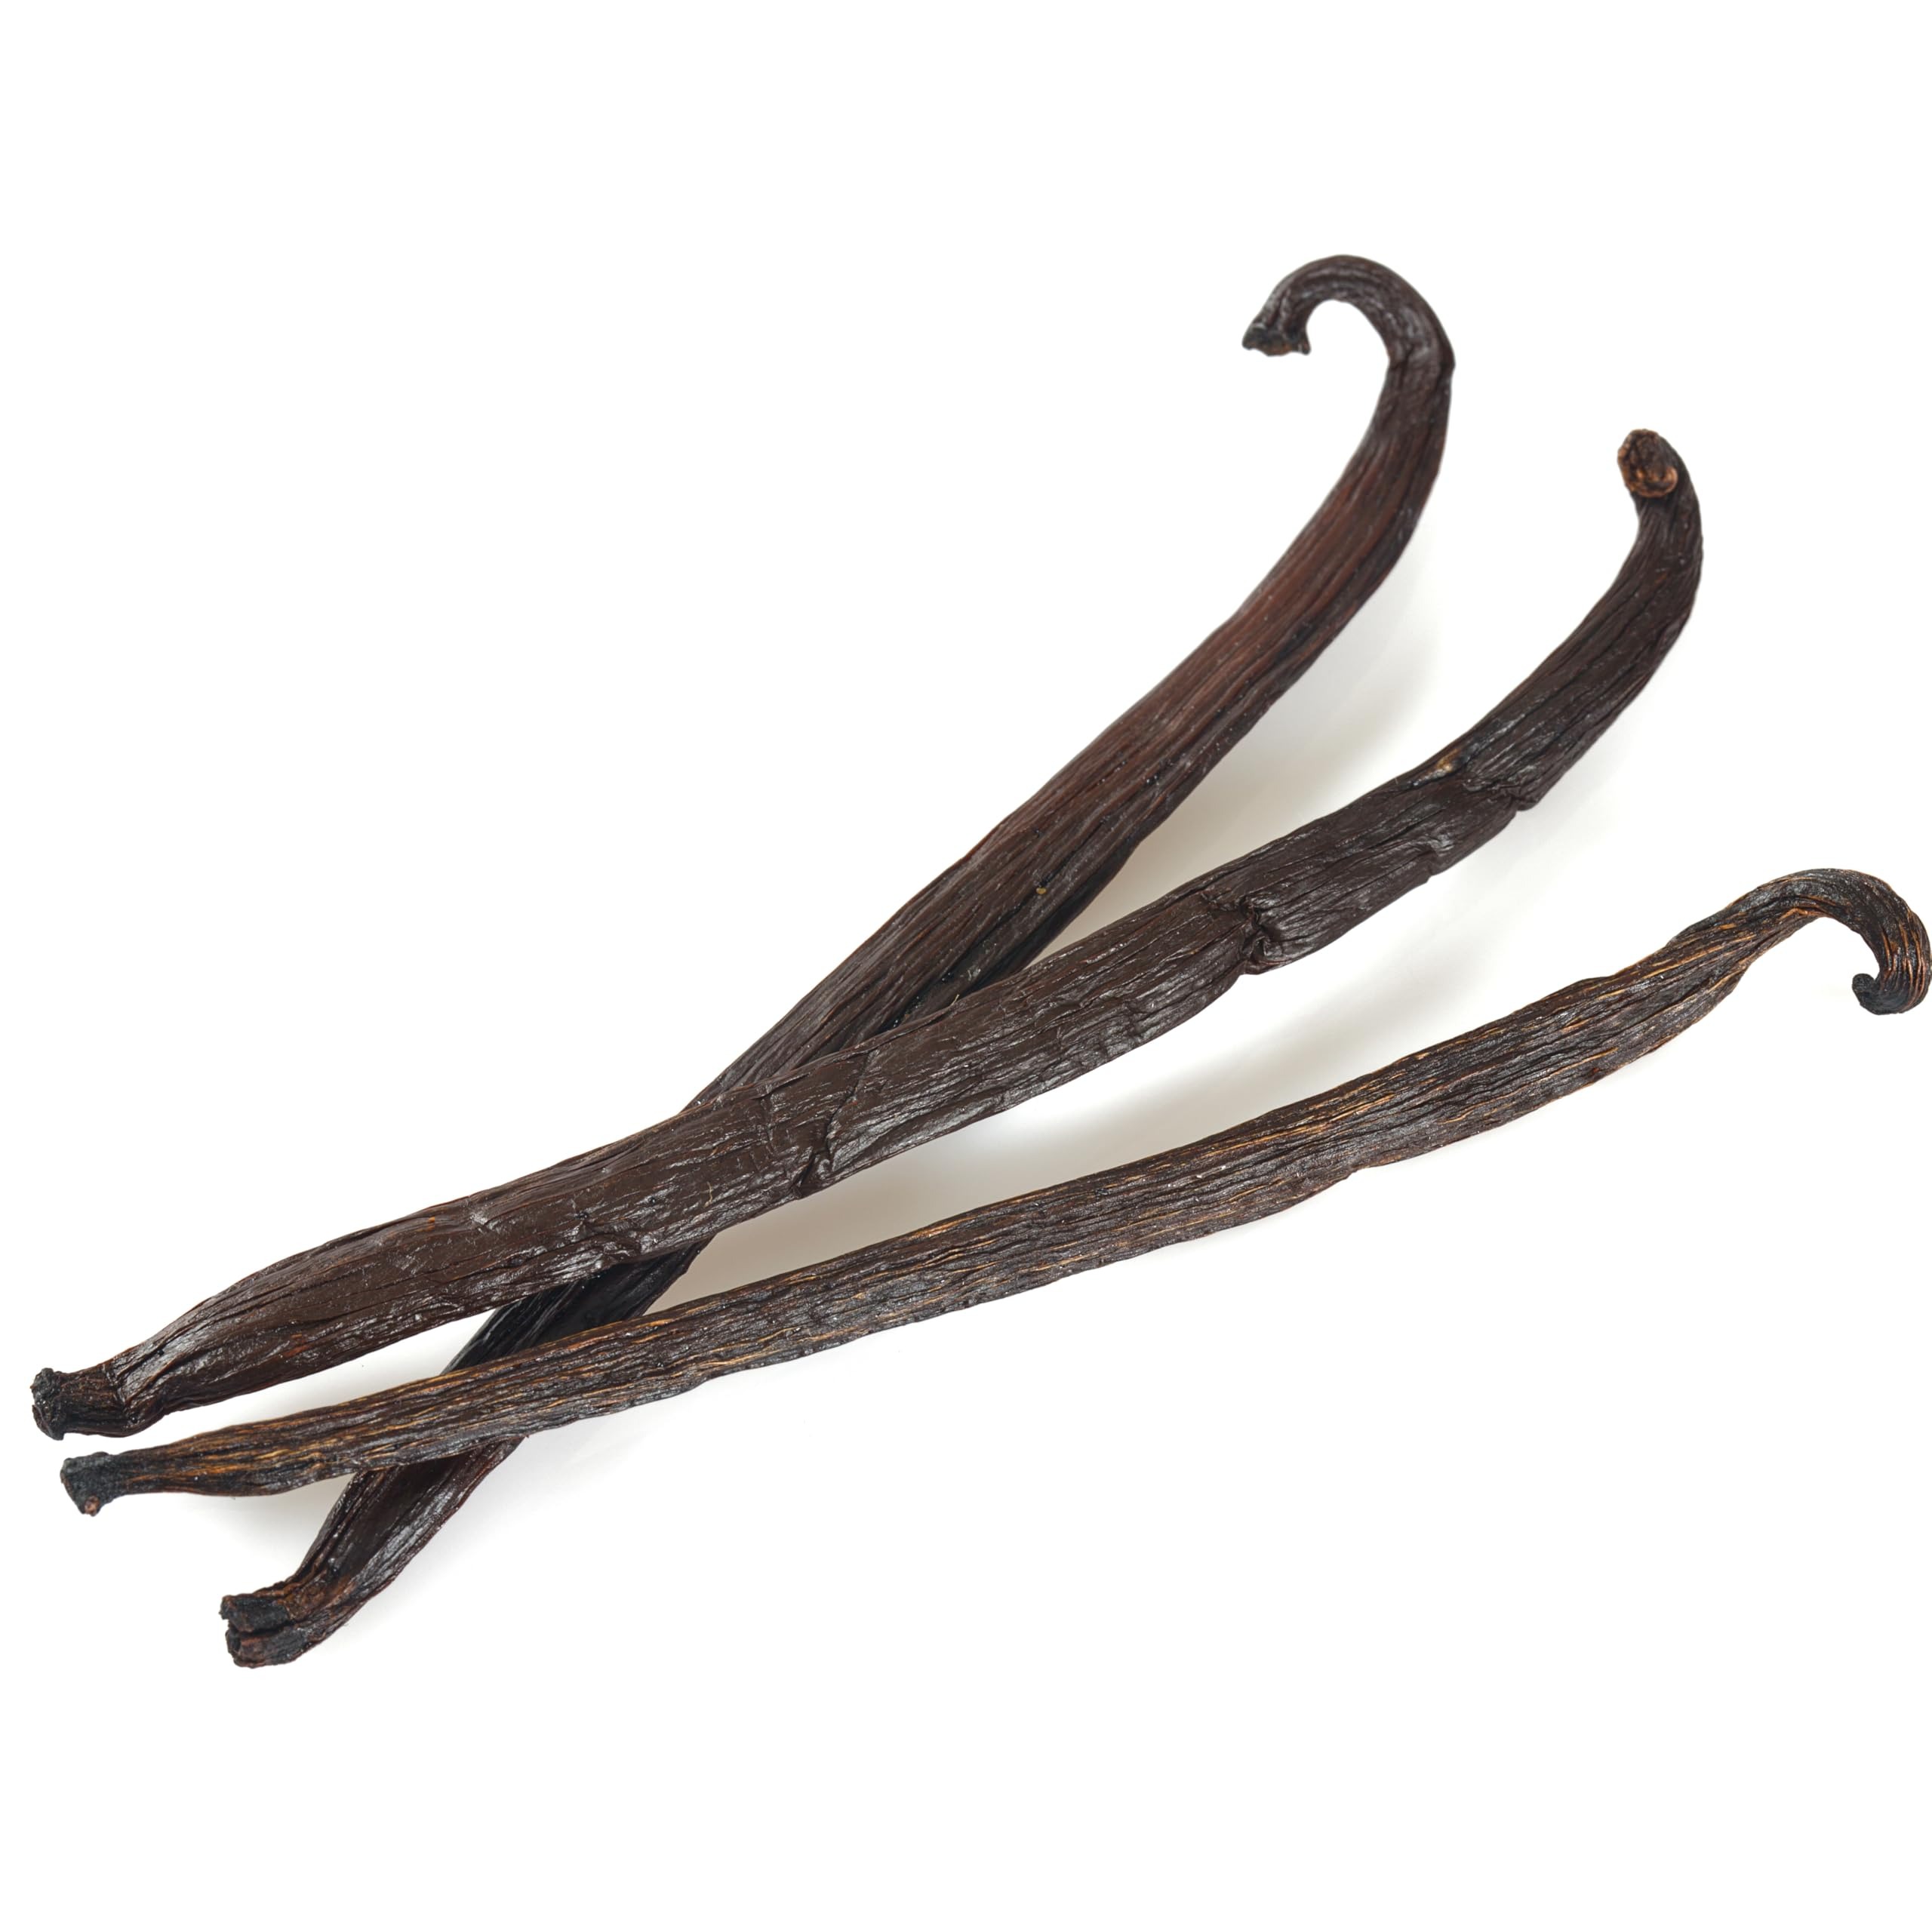
Item Name: 5 Costa Rican Vanilla Beans Whole Grade A Vanilla Pods for Homemade Vanilla Extract, Baking, Ice Cream, Flavoring, & Vanilla Powder
Bullet Point 1: Fresh Gourmet Costa Rican Vanilla Beans from Late 2024 - 2025 Crop Suistainably Sourced From Costa Rican Farmers at Fair Market Prices
Bullet Point 2: Length is ~ 6 - 8 Inches (Approximately 15 - 20 cm) with an average moisture content of 28% - 33% meaning these beans are soft, semi-pliable, and filled with millions of tiny vanilla seeds.
Bullet Point 3: Uses: Vanilla beans can be used in a variety of recipes as flavoring or ingredients and other uses such as homemade vanilla extract, baking, cooking, and brewing
Bullet Point 4: Costa Rican Vanilla Beans have a Smooth and Sublte Buttery Vanilla Aroma that Adds a Complex and Rich Flavor
Bullet Point 5: Our triple inspection process ensures only the highest quality beans are sent out by checking the size, smell, aroma, and appearance before packaging in our commercial vacuum sealers.
Product Description: Vanilla beans originated in Mexico and are sun cured for months using the traditional Bourbon drying method. They are now found all over the world from places like Madagascar to Indonesia to Papa New Guinea PNG farms. The scent consists of a heavenly buttery aroma with a rich, black or dark brown color and a very oily outside surface. The interior of the bean is where the magic is at and consists of millions of black, tiny vanilla seeds that are waiting to be scraped out. Our beans are traditionally cured to develop the full, complex vanilla flavor made of over 200 organic compounds and artificial vanilla (vanillin) cannot properly replicate the complexity of natural vanilla. The entire process takes anywhere from 6 to 9 months after pollination and our farmers have turned vanilla processing and curing into an art. This region remains the industry quality benchmark for producing vanilla planifolia with high vanillin content. <br><br>There are so many recipes that can be created with vanilla beans! Desserts such as vanilla bean ice cream, creme brulee, cup cakes, or cookies can be created with these magical beans. Homemade KAHLUA or Vanilla Extract is also a very popular gift & can be made using a simple vodka infusion method! Bonus points for using the spent vanilla beans after the extract making process for creating vanilla sugar!<br><br>Our beans are triple inspected throughout their journey. First, they are inspected by our farmers who have hundreds of years of experience. The second inspection is before bulk storage for transport. The final inspection is done at our warehouse moments before packing your shipment where we check the smell, quality, and appearance.
Value: 5.0
Unit: Count

Price: 29.99